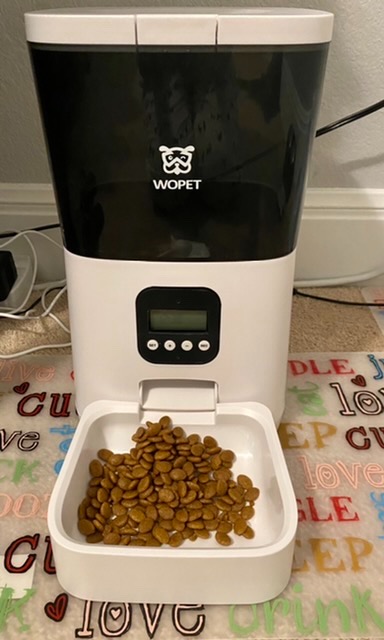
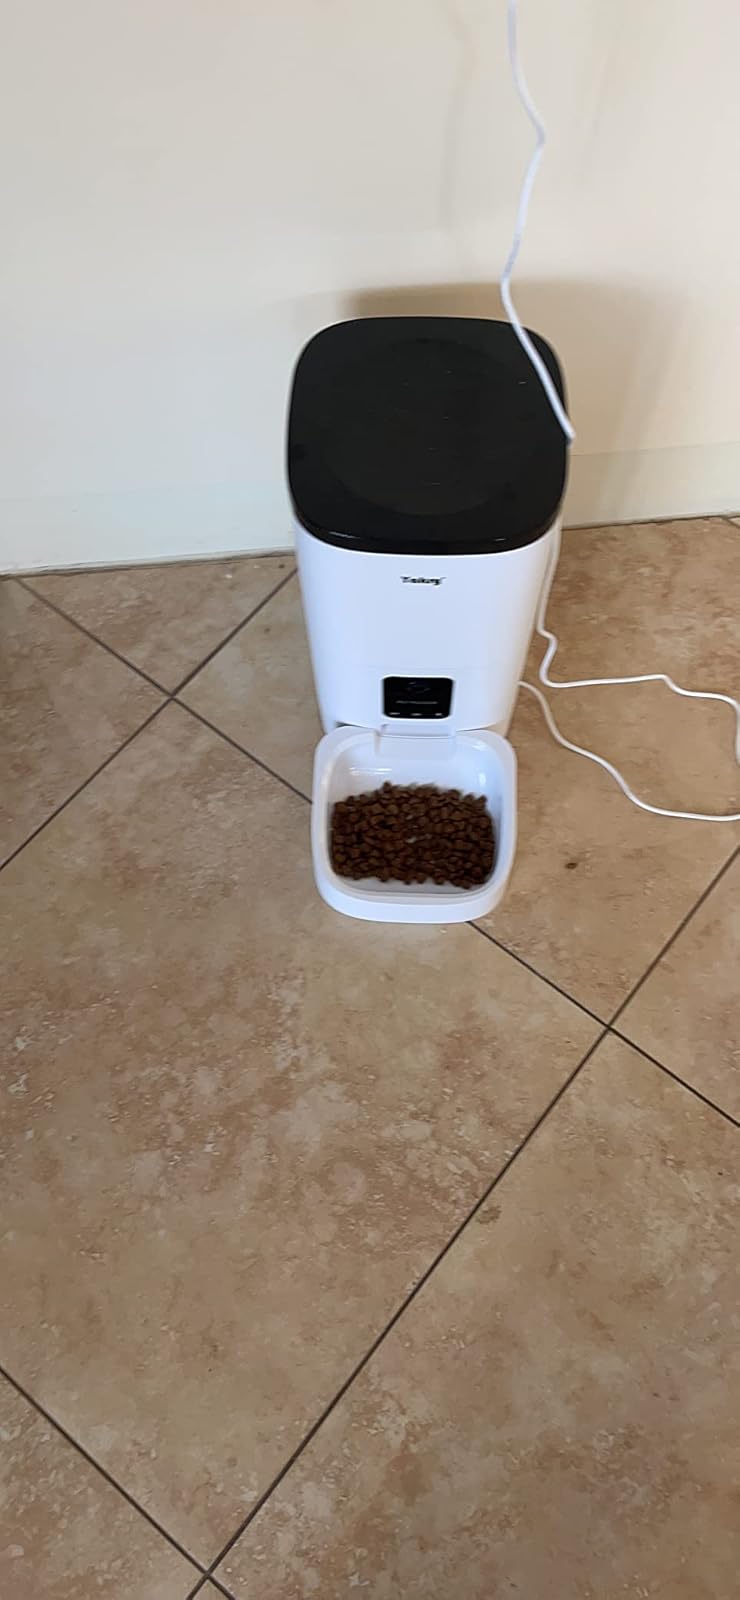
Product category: items_feeder
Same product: no